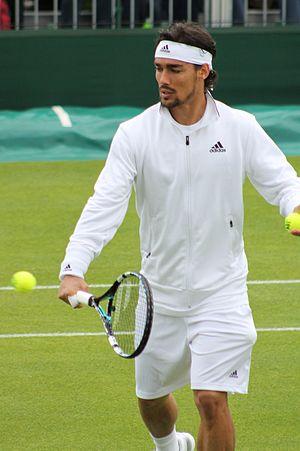
Fabio Fognini, né le 24 mai 1987 à Sanremo, est un joueur de tennis italien, professionnel depuis 2004. Il compte neuf titres en simple pour dix finales perdues, dont un Masters 1000 remporté à Monte-Carlo en 2019.